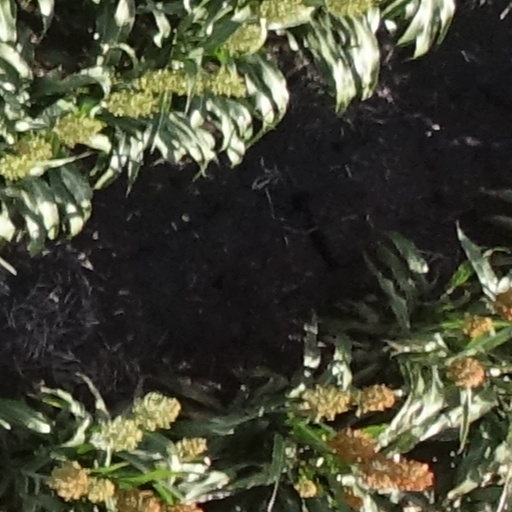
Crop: sorghum